History of Manchuria

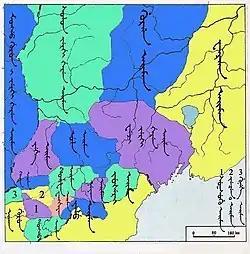
The locations of Jurchen tribes in 1600s.

The Ming dynasty took control of Liaoning in 1371, just three years after the expulsion of the Mongols from Beijing. During the reign of the Yongle Emperor in the early 15th century, efforts were made to expand Chinese control throughout entire Manchuria by establishing the Nurgan Regional Military Commission. Mighty river fleets were built in Jilin City, and sailed several times between 1409 and ca. 1432, commanded by the eunuch Yishiha down the Songhua and the Amur all the way to the mouth of the Amur, getting the chieftains of the local tribes to swear allegiance to the Ming rulers.